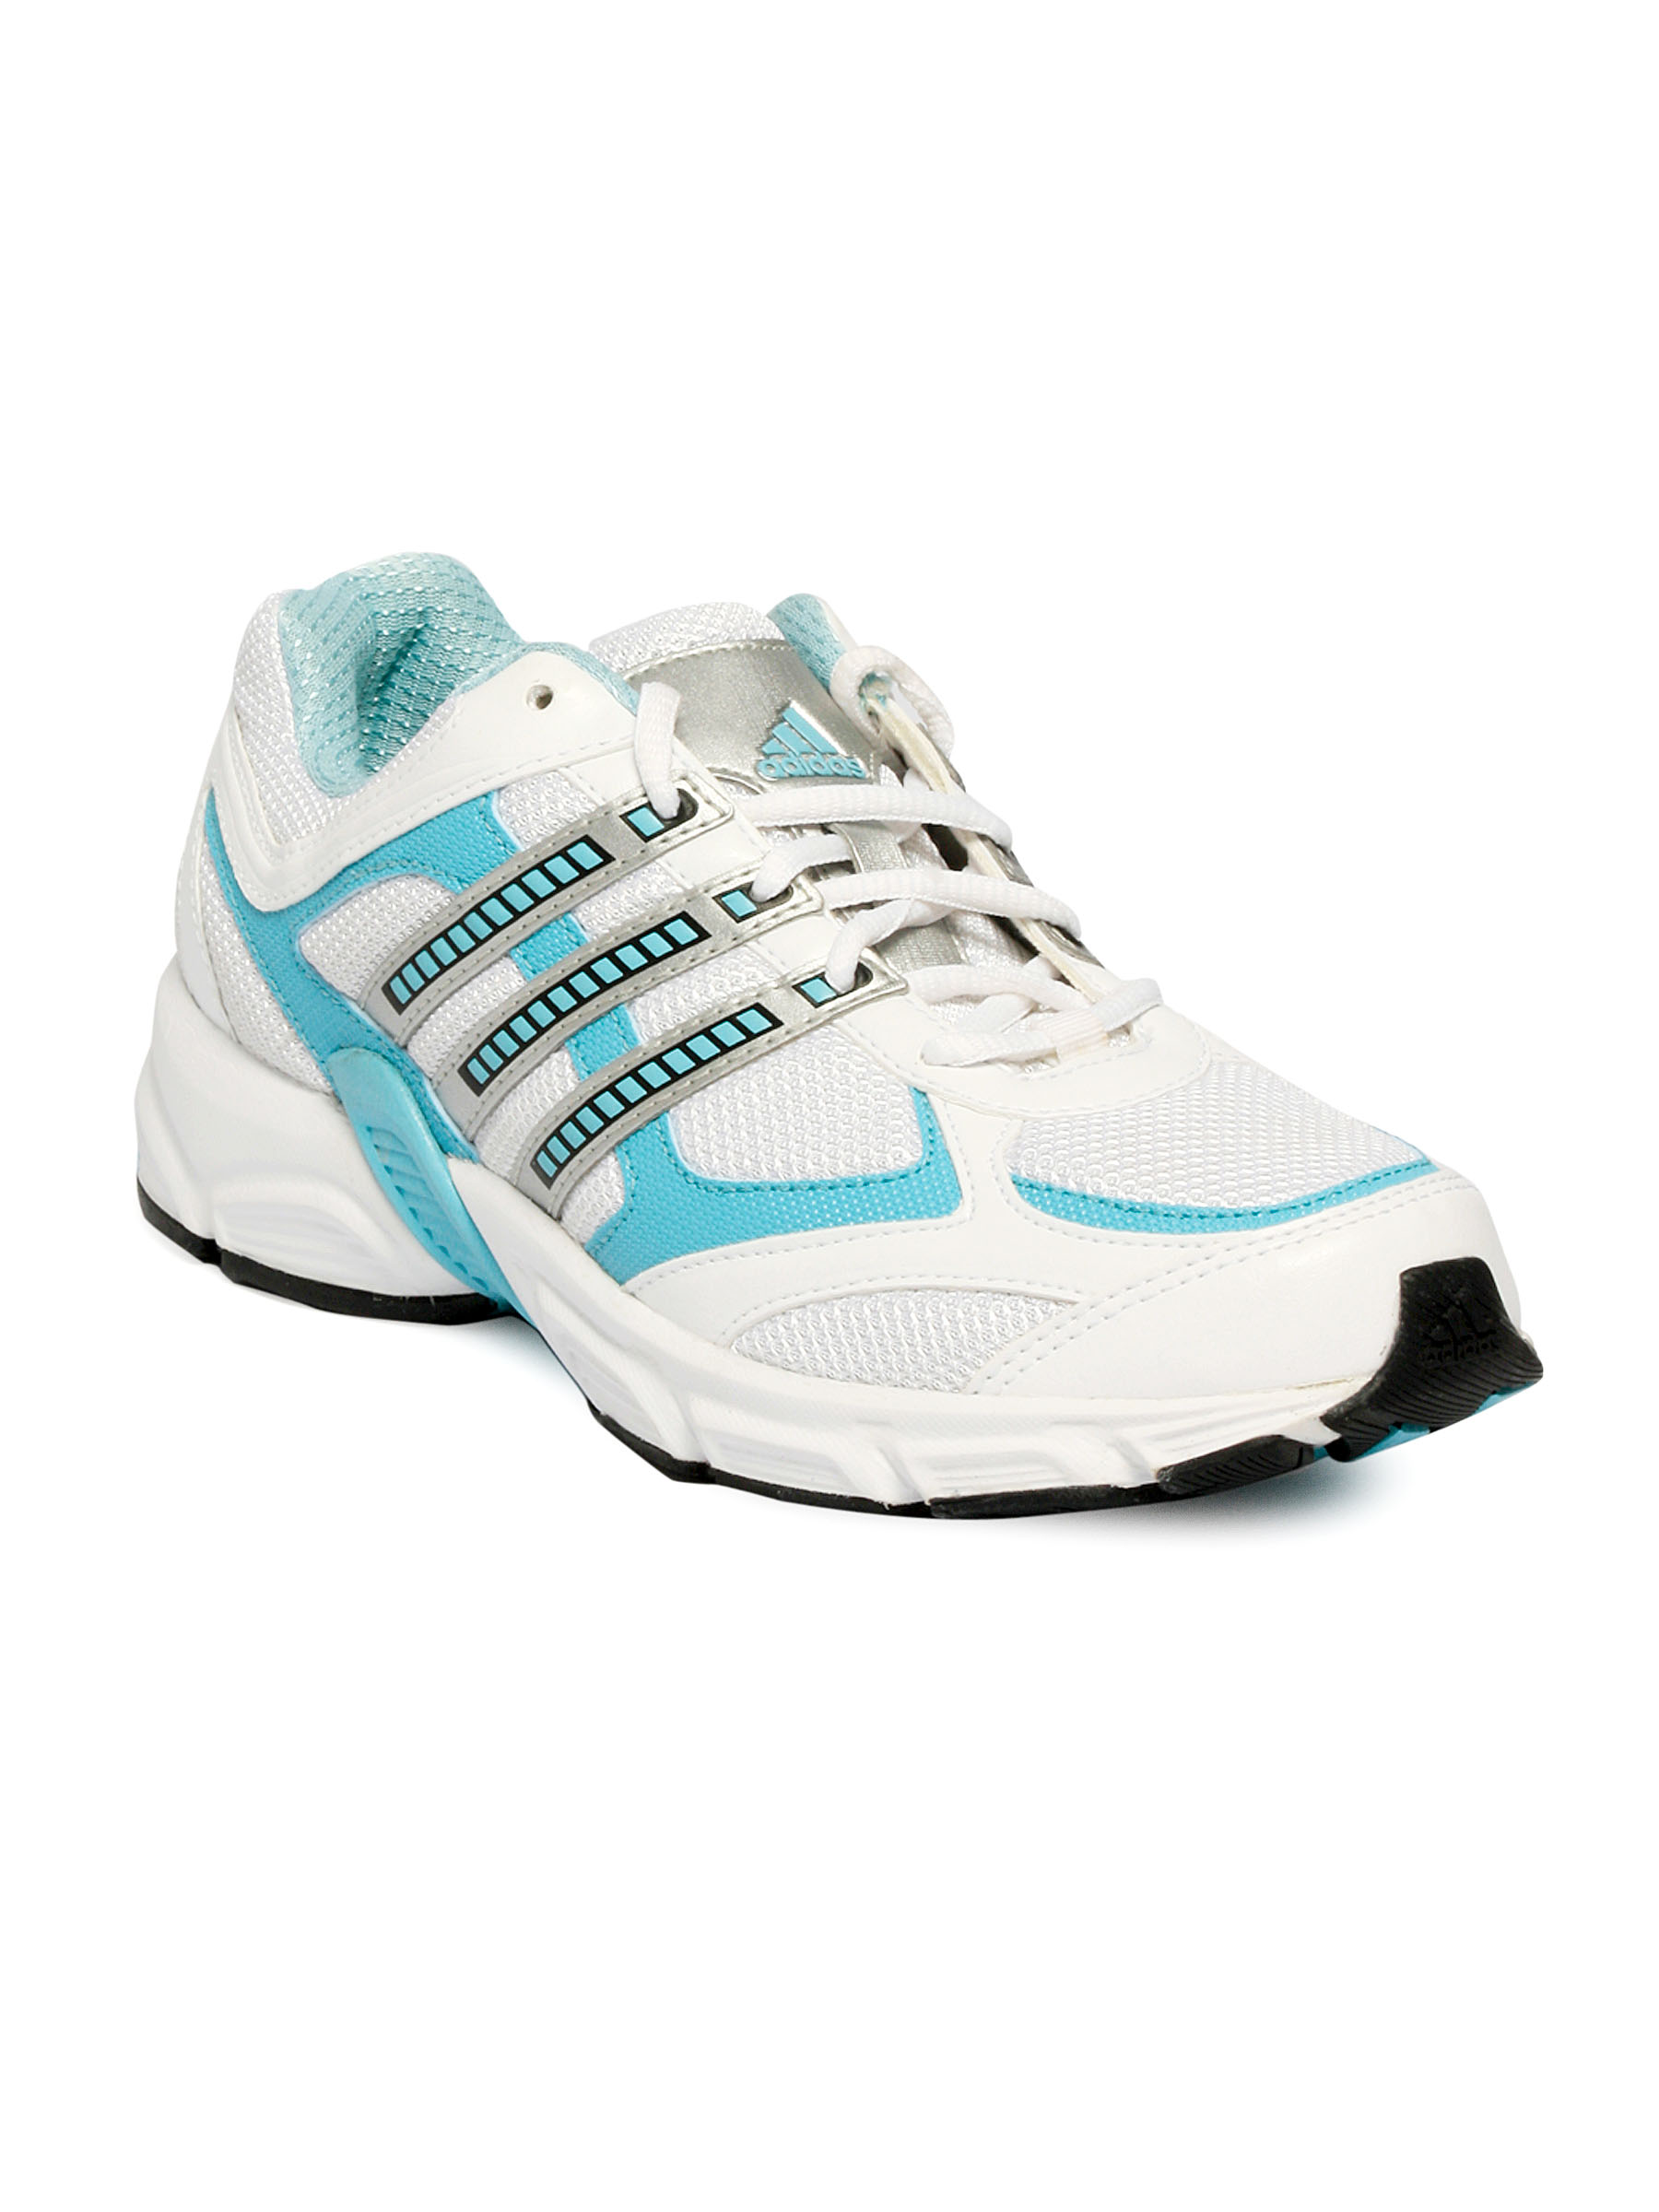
ADIDAS Women Sprint Speed Low White Blue Shoe
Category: Footwear / Shoes / Sports Shoes
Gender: Women
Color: White
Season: Summer 2011
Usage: Sports